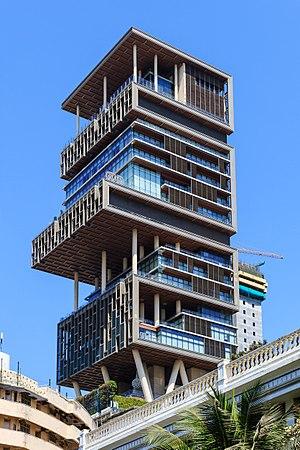
Antilia est une tour de 173 mètres de haut, achevée en 2010 à Bombay en Inde. C'est la résidence privée de Mukesh Ambani, milliardaire et première fortune d'Inde, qui l'a fait construire. Le magazine Forbes l'a classée première dans ses résidences privées les plus chères avec un coût estimé de construction entre un et deux milliards de dollars.